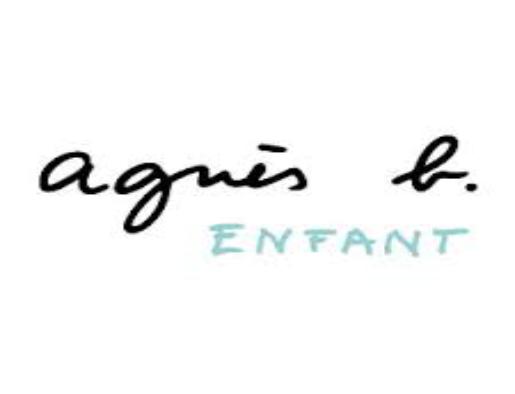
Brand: Agnes b
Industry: Clothes